Yuanlin Road station

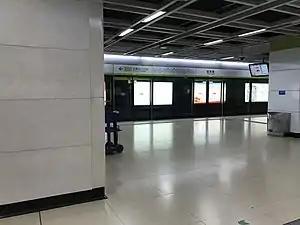

Yuanlin Road Station, is a station of Line 4 of Wuhan Metro. It entered revenue service on December 28, 2013. It is located in Hongshan District.